Frank de Boer

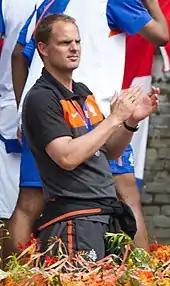
De Boer was assistant manager for the Dutch at the 2010 World Cup.

On 6 December 2010, after the resignation of Martin Jol, De Boer was appointed caretaker manager of Ajax until the winter break. His first game in charge was a Champions League match against Milan at the San Siro, a match Ajax won 2–0 through goals from Demy de Zeeuw and Toby Alderweireld. De Boer then went on to help Ajax become champions of the Eredivisie for the 2010–11 season in a 3–1 home victory over Twente, the champions of the previous year, on the final matchday, making the first year of his professional coaching career a golden one. "I couldn't have wished for a more beautiful birthday present", said De Boer, as the club's 30th championship was won on his 41st birthday.